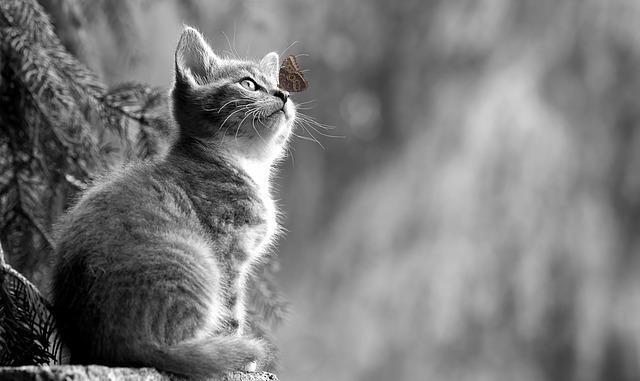
cat